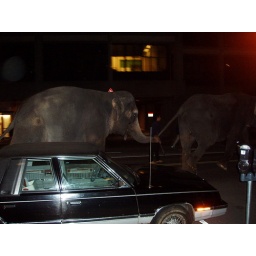
Elephants walking from North Station to their train in Cambridgeport.